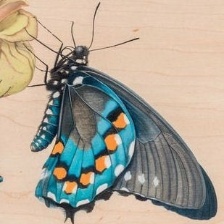
Species: PIPEVINE SWALLOW